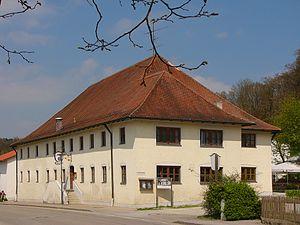
Buch am Erlbach est une commune dans l'arrondissement de Landshut, en Basse-Bavière, dans le Land de Bavière. Elle est frontalière de la Haute-Bavière.